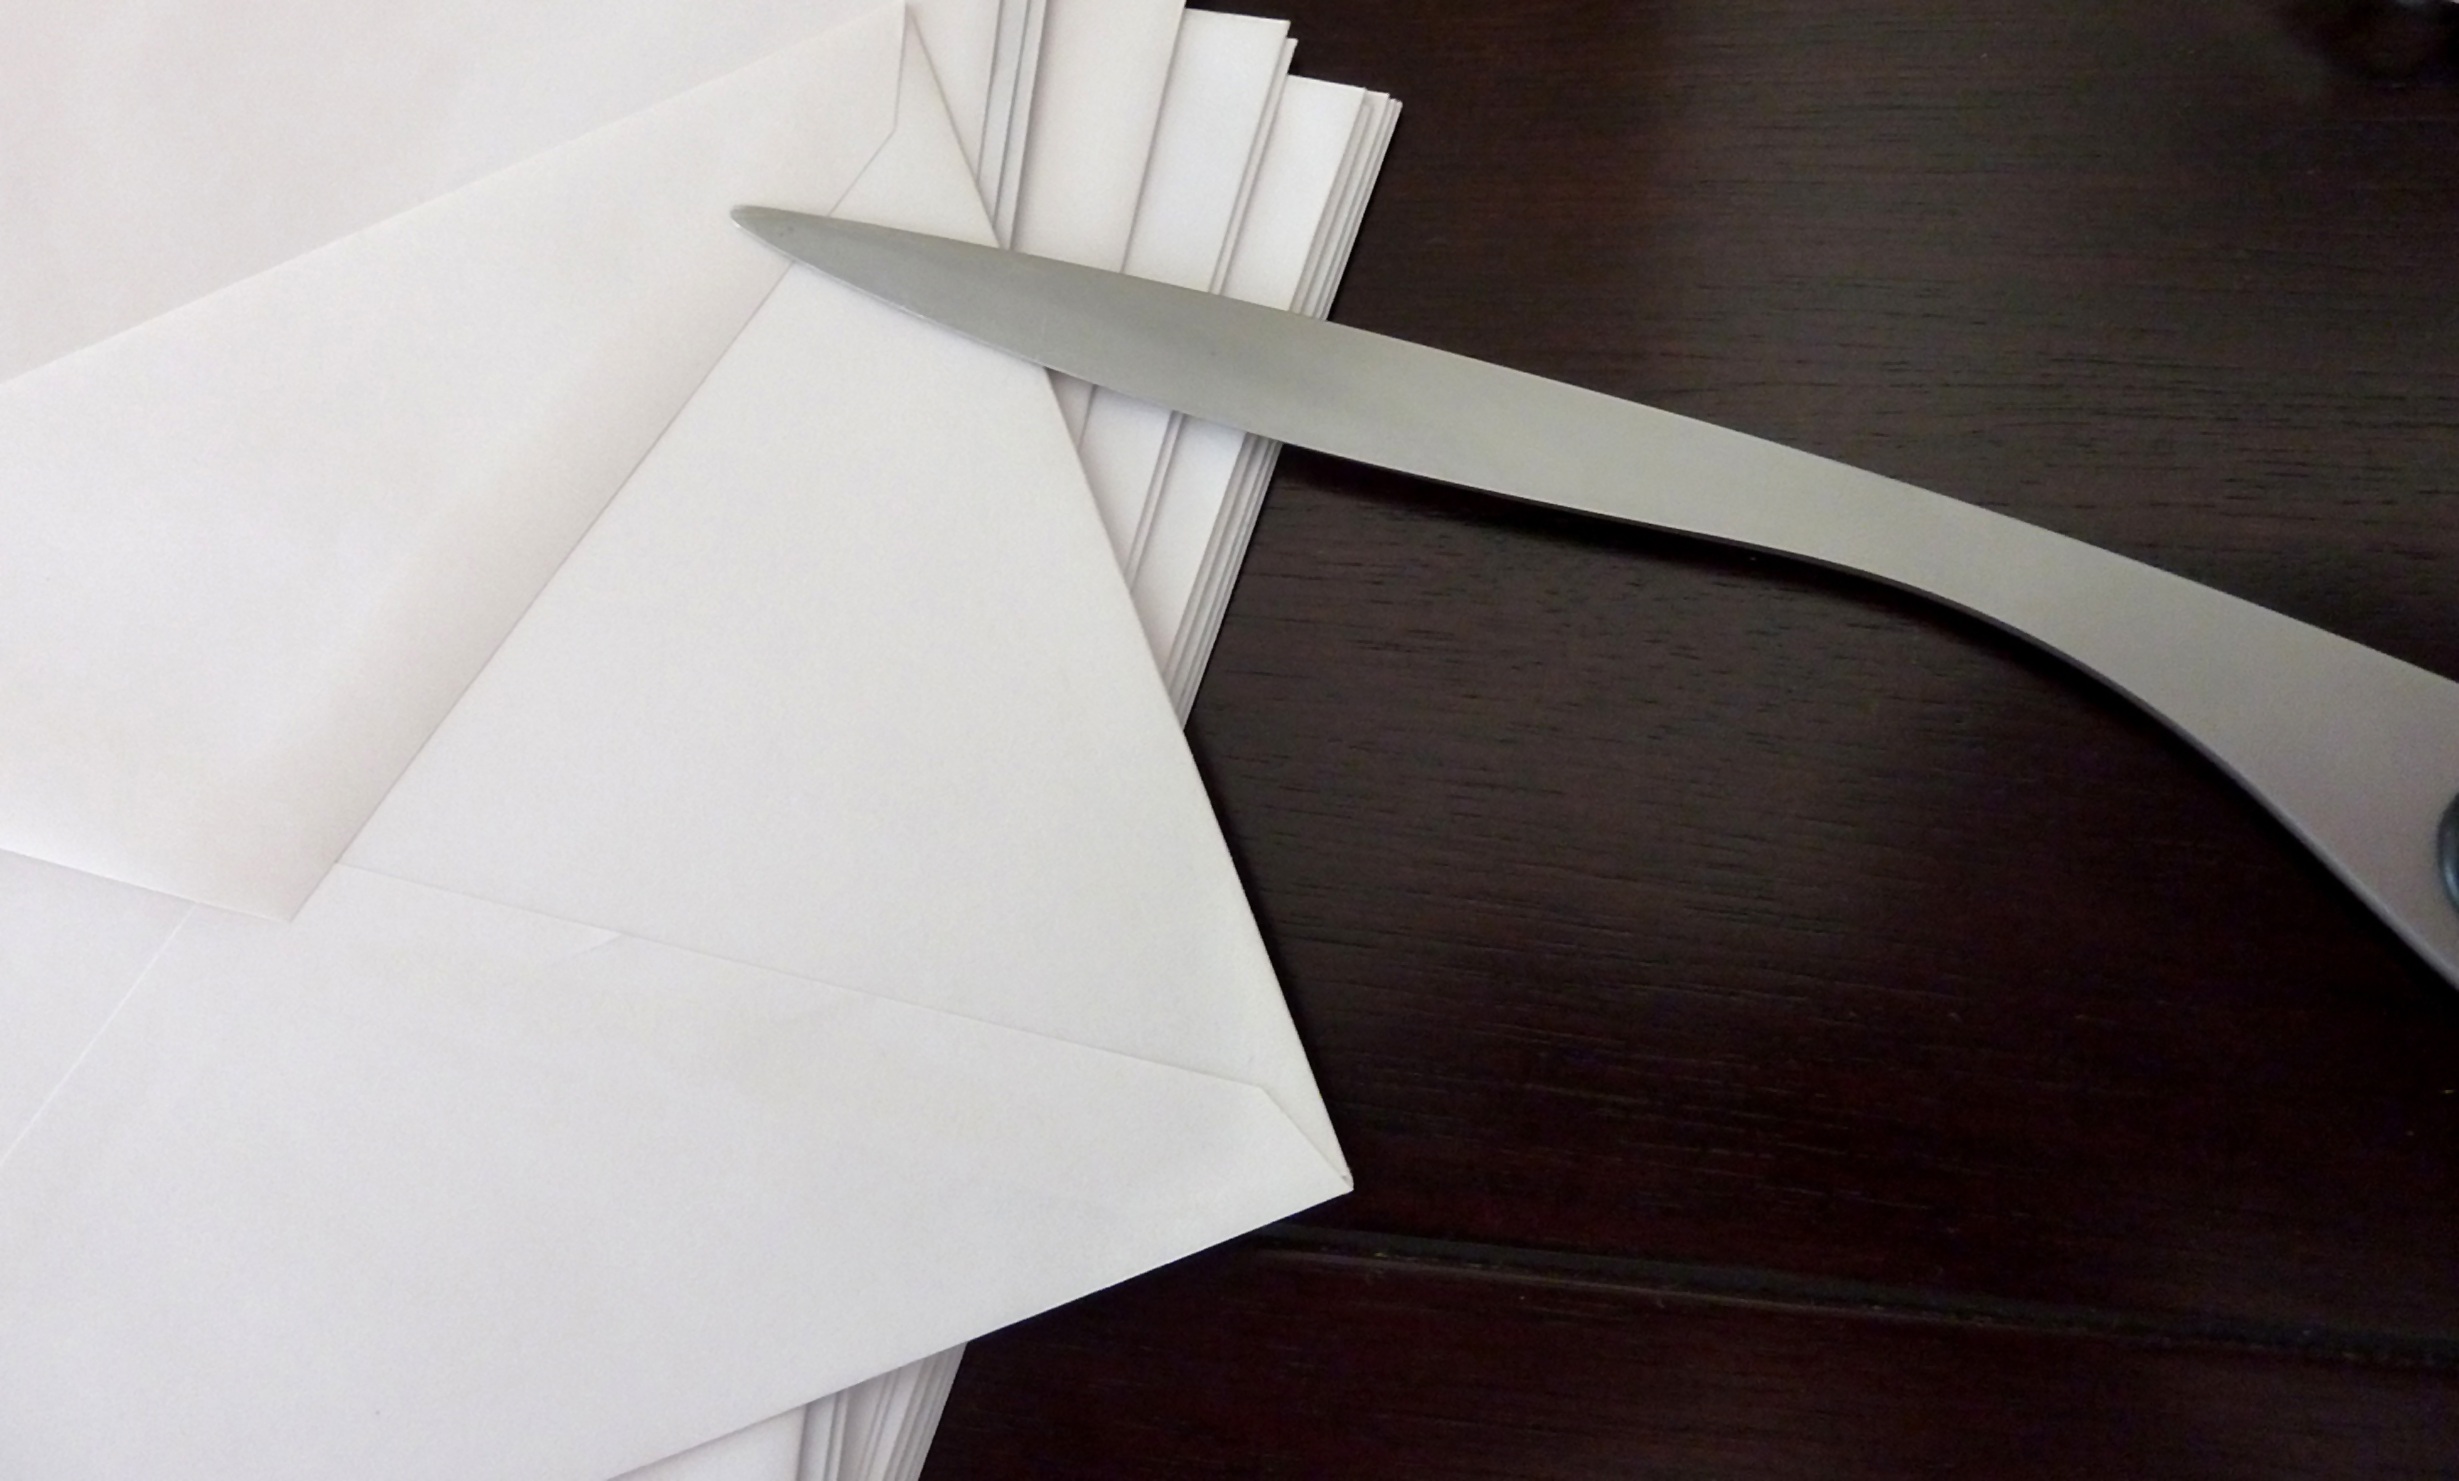
table, wing, post, wood, white, furniture, paper, material, envelope, art, design, letters, leave, send, stationery shop, letter traffic